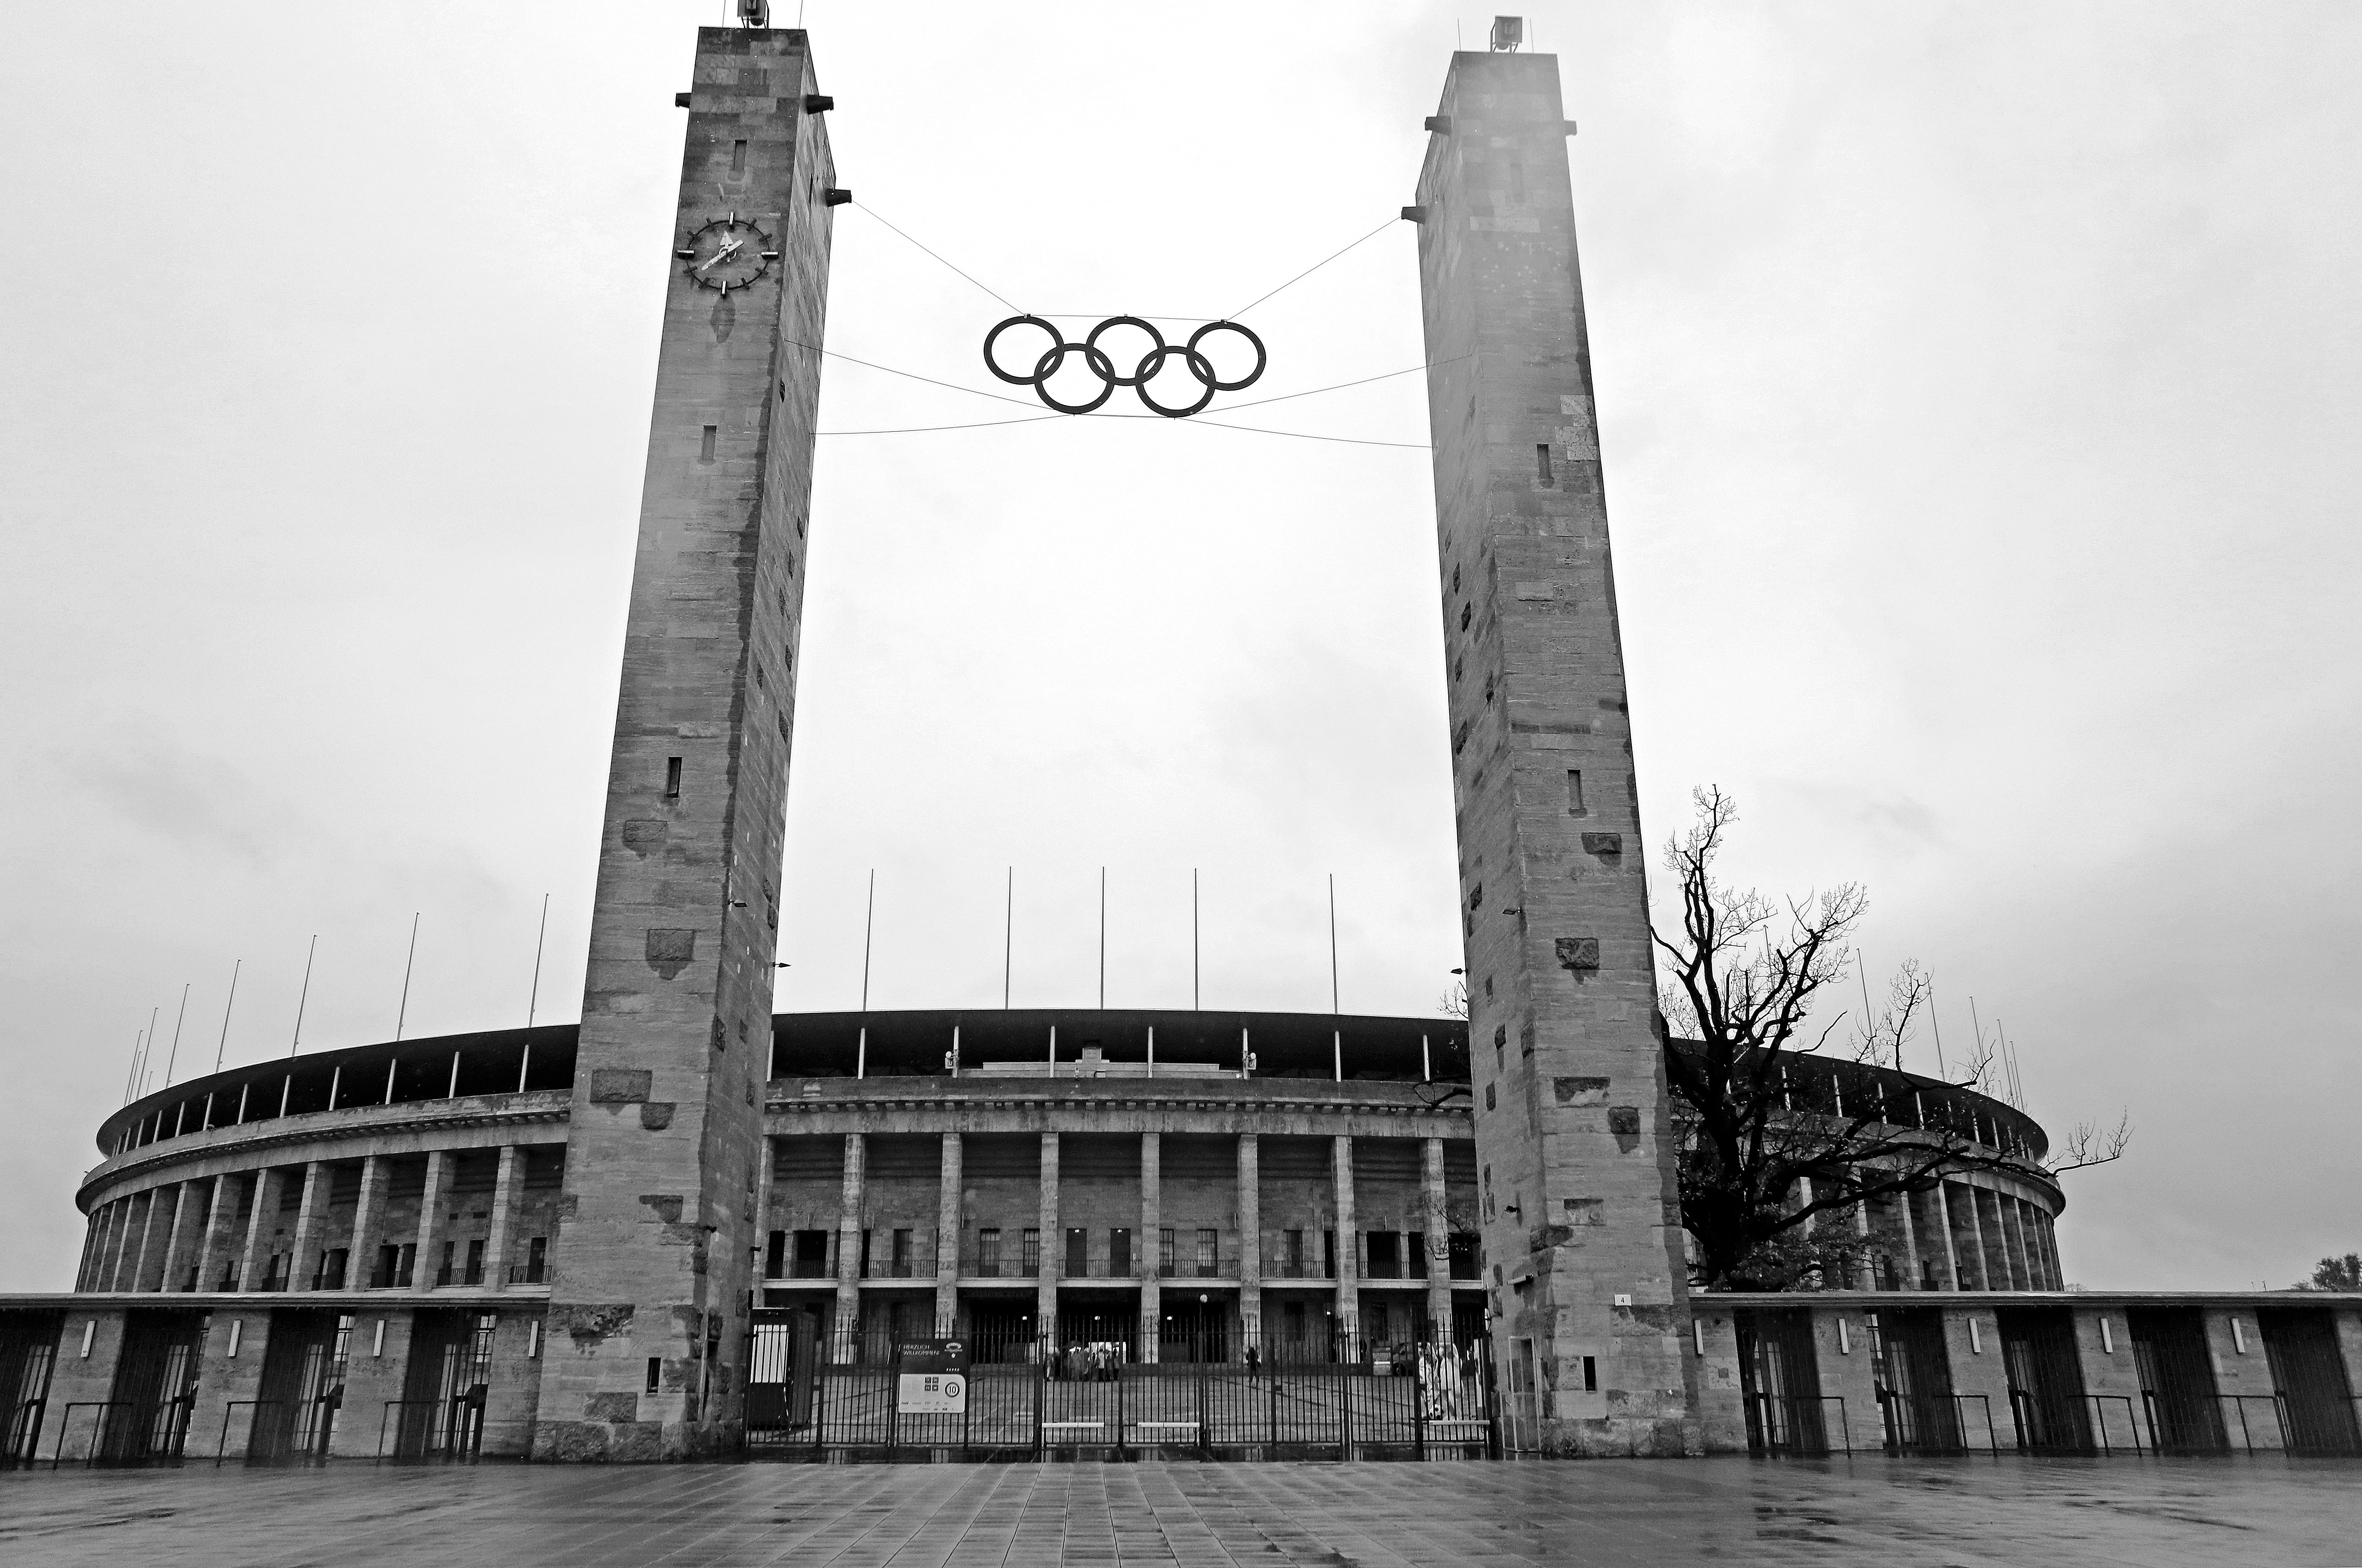
black and white, architecture, structure, bridge, monument, landmark, monochrome, monochrome photography